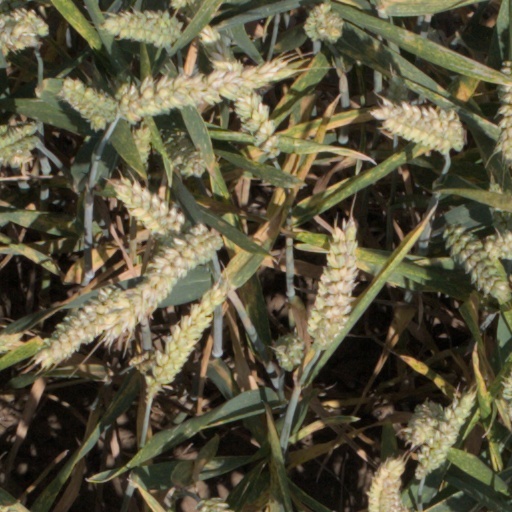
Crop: wheat